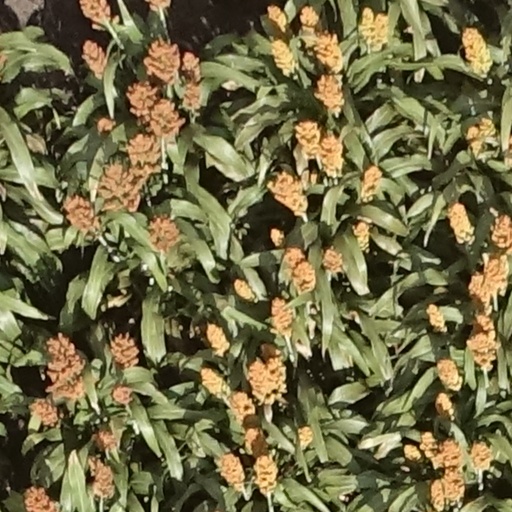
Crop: sorghum